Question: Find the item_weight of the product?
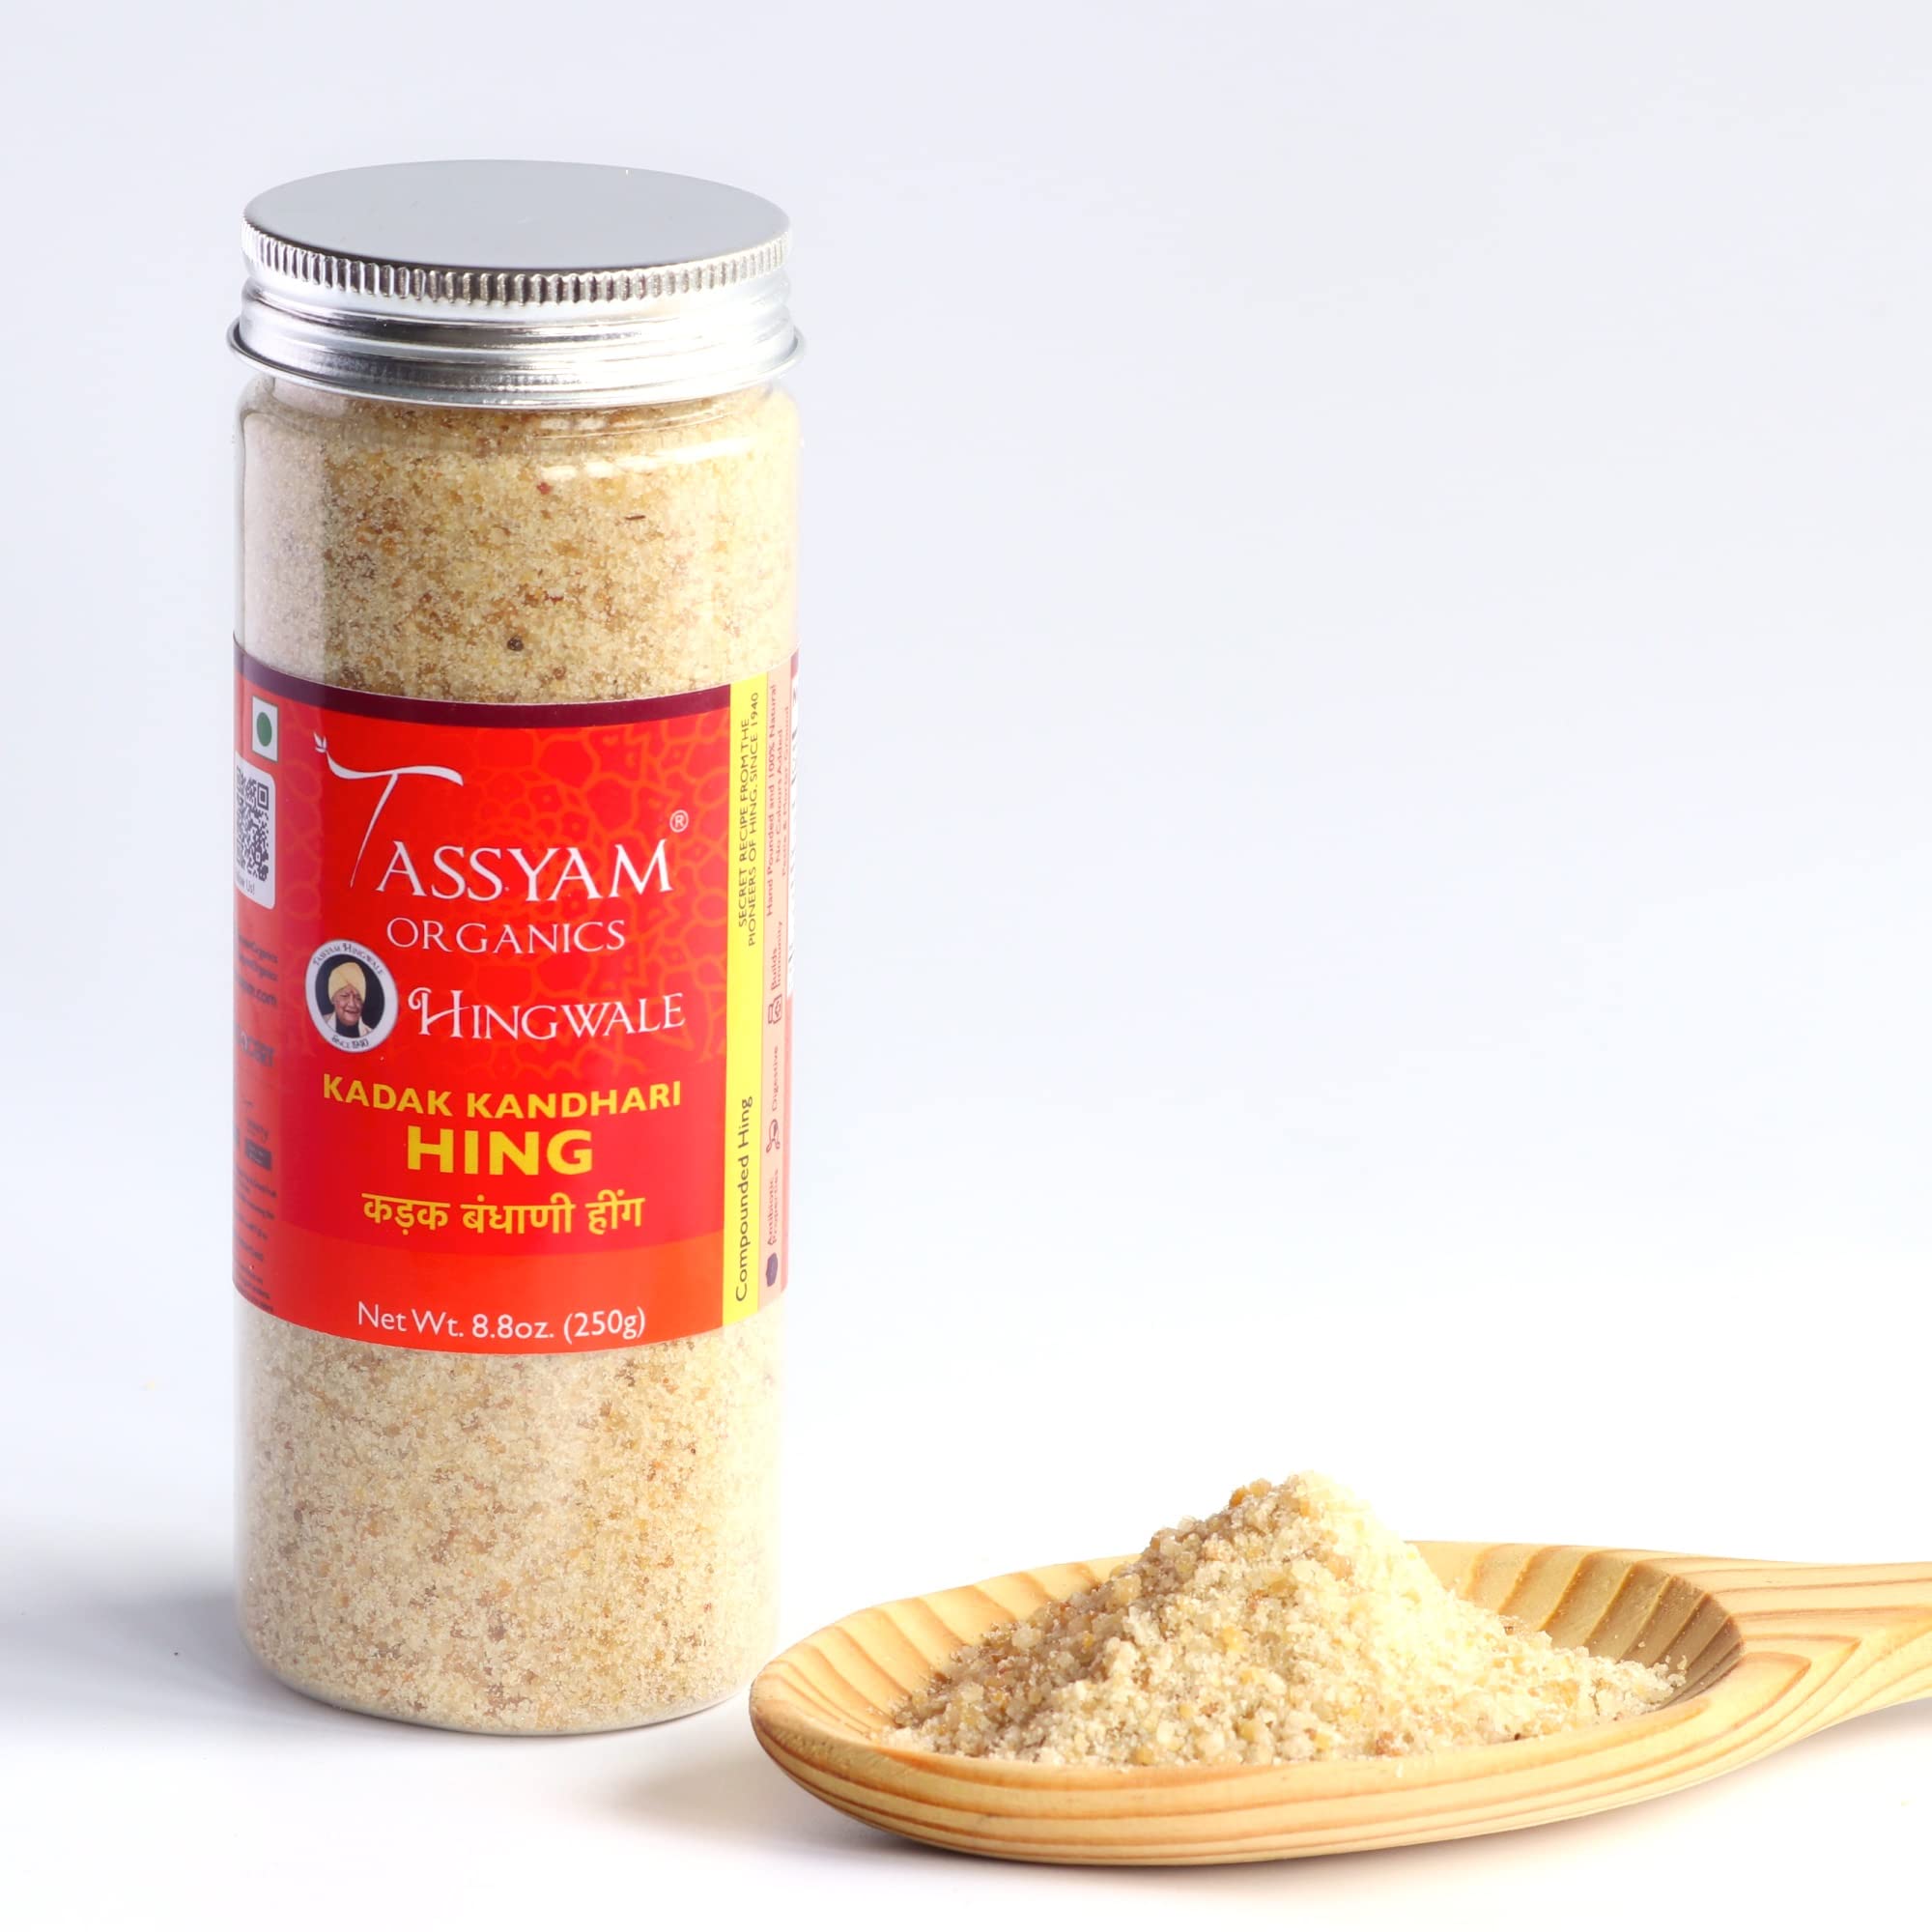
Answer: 250 gram